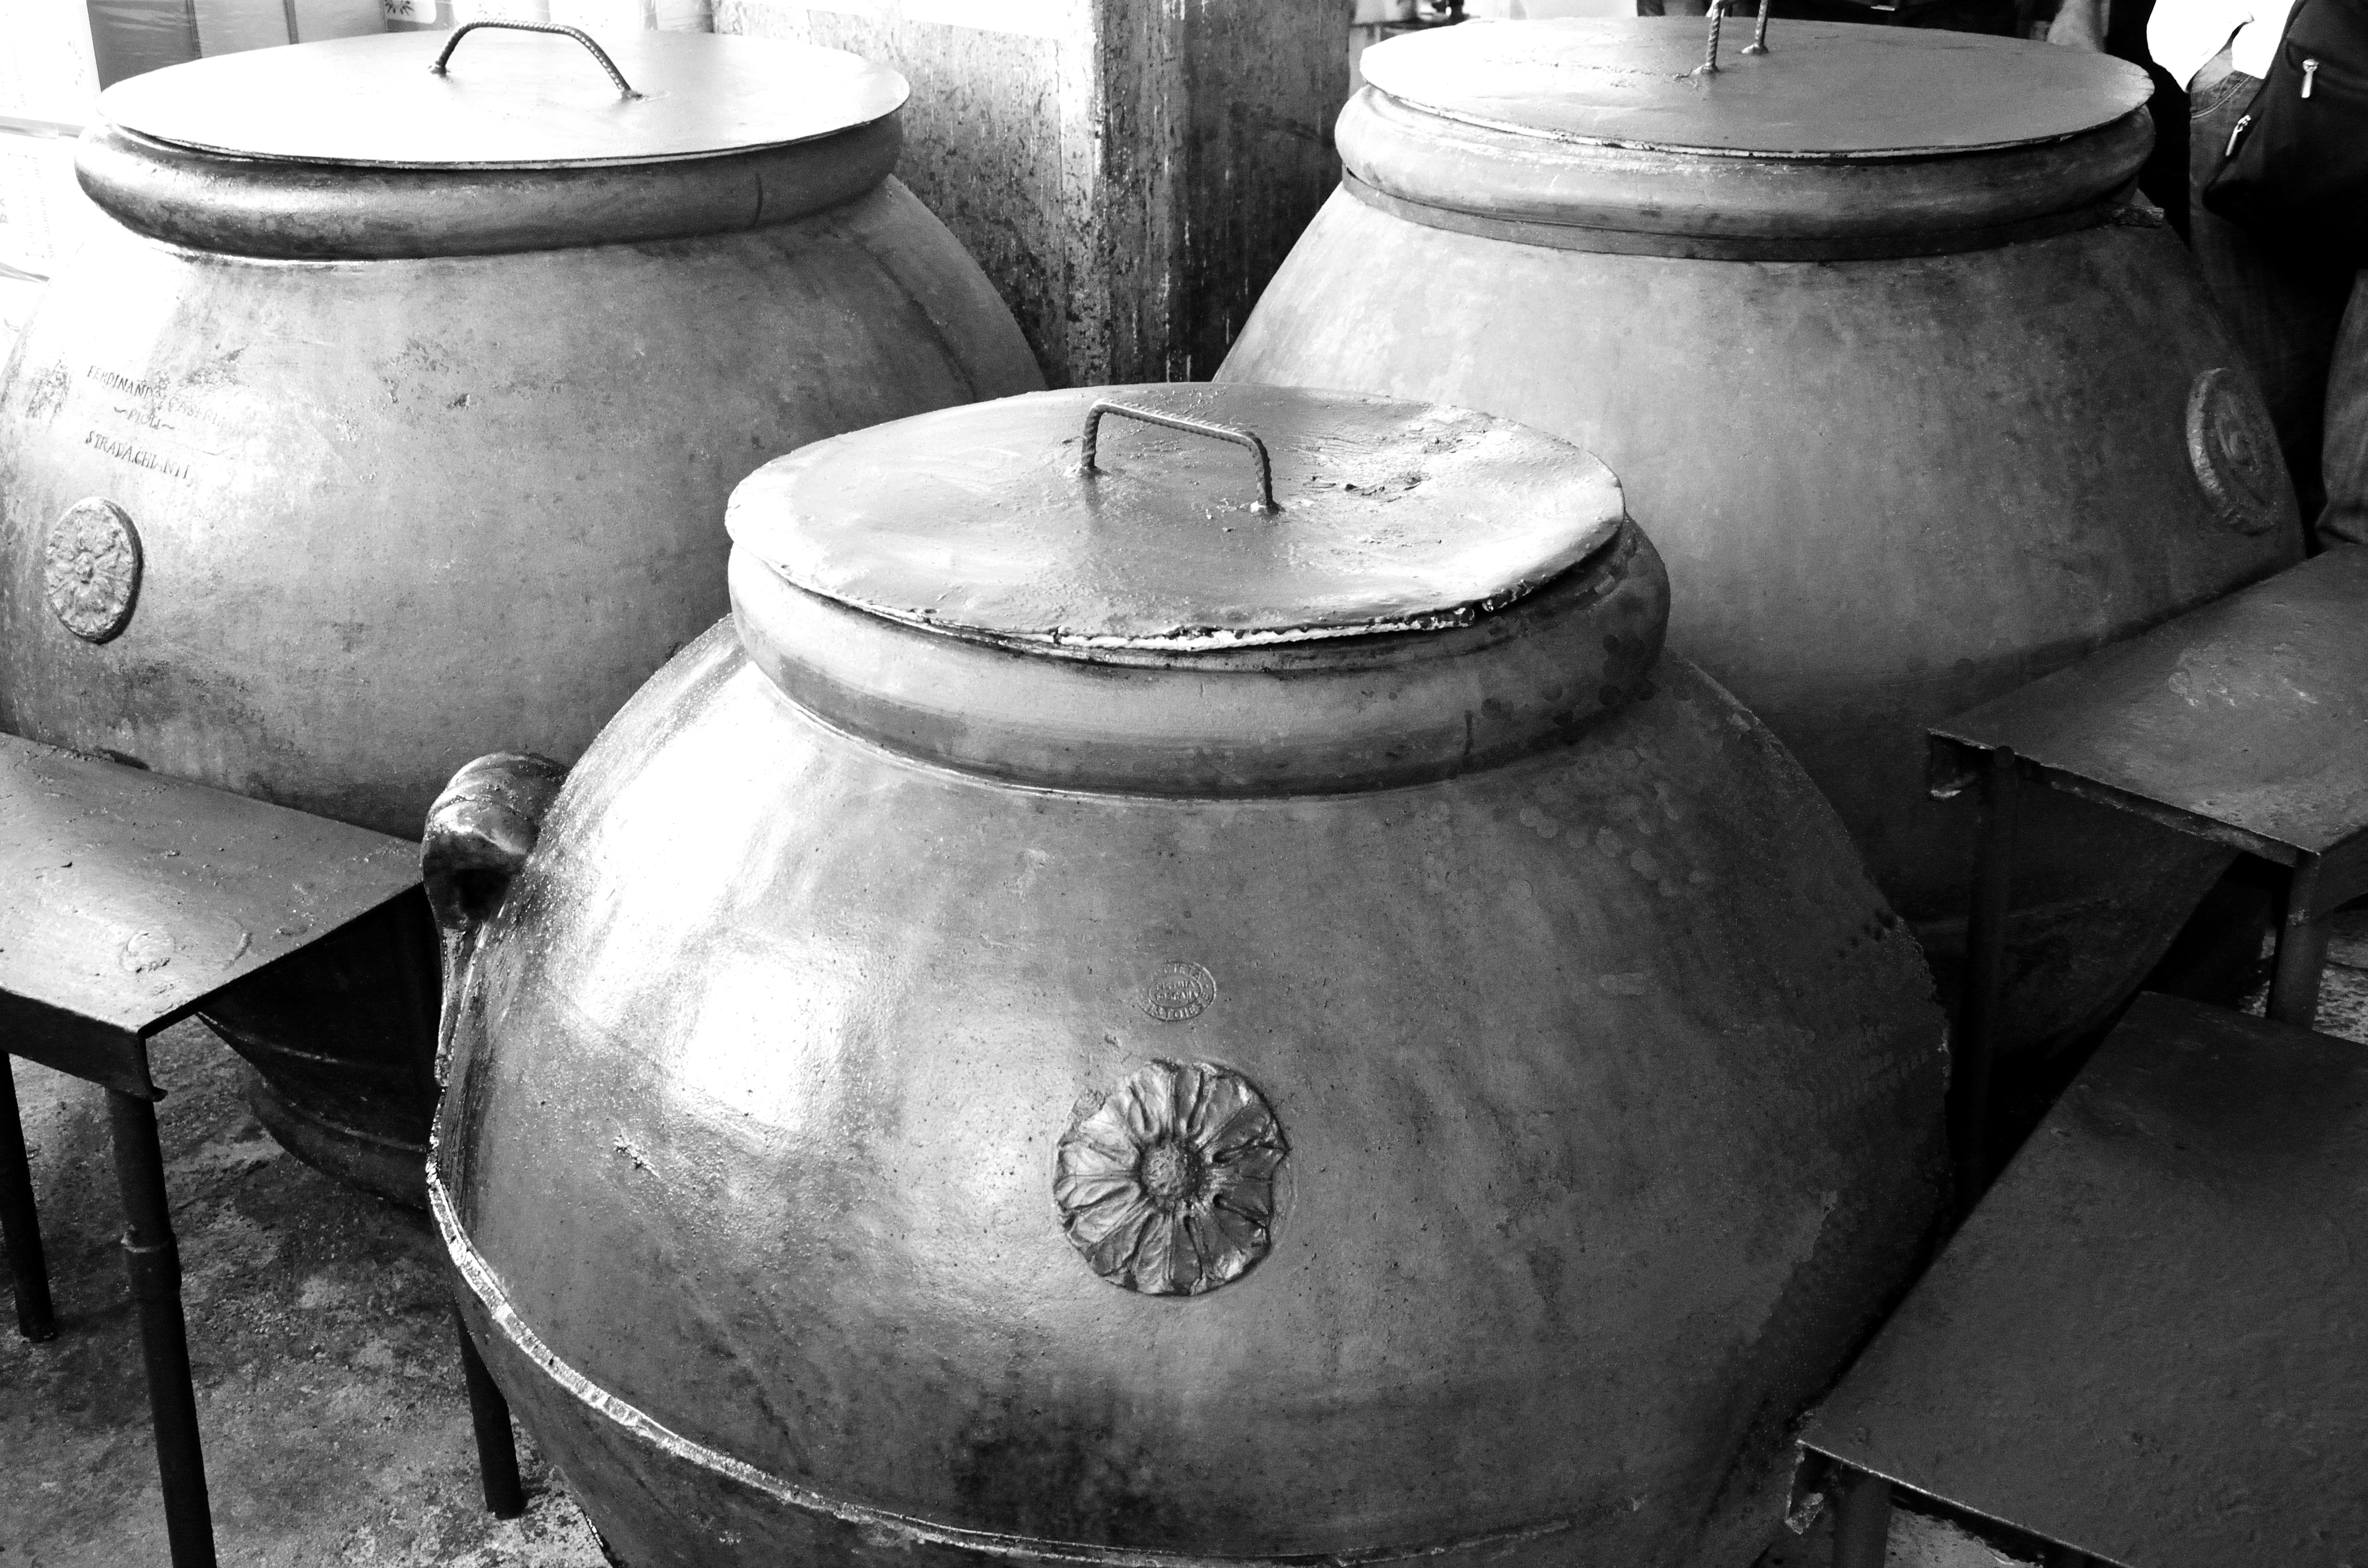
landscape, winter, black and white, white, wheel, country, metal, ancient, monochrome, bw, mill, rome, iron, nero, oil, monochrome photography, man made object, orce, orvinio